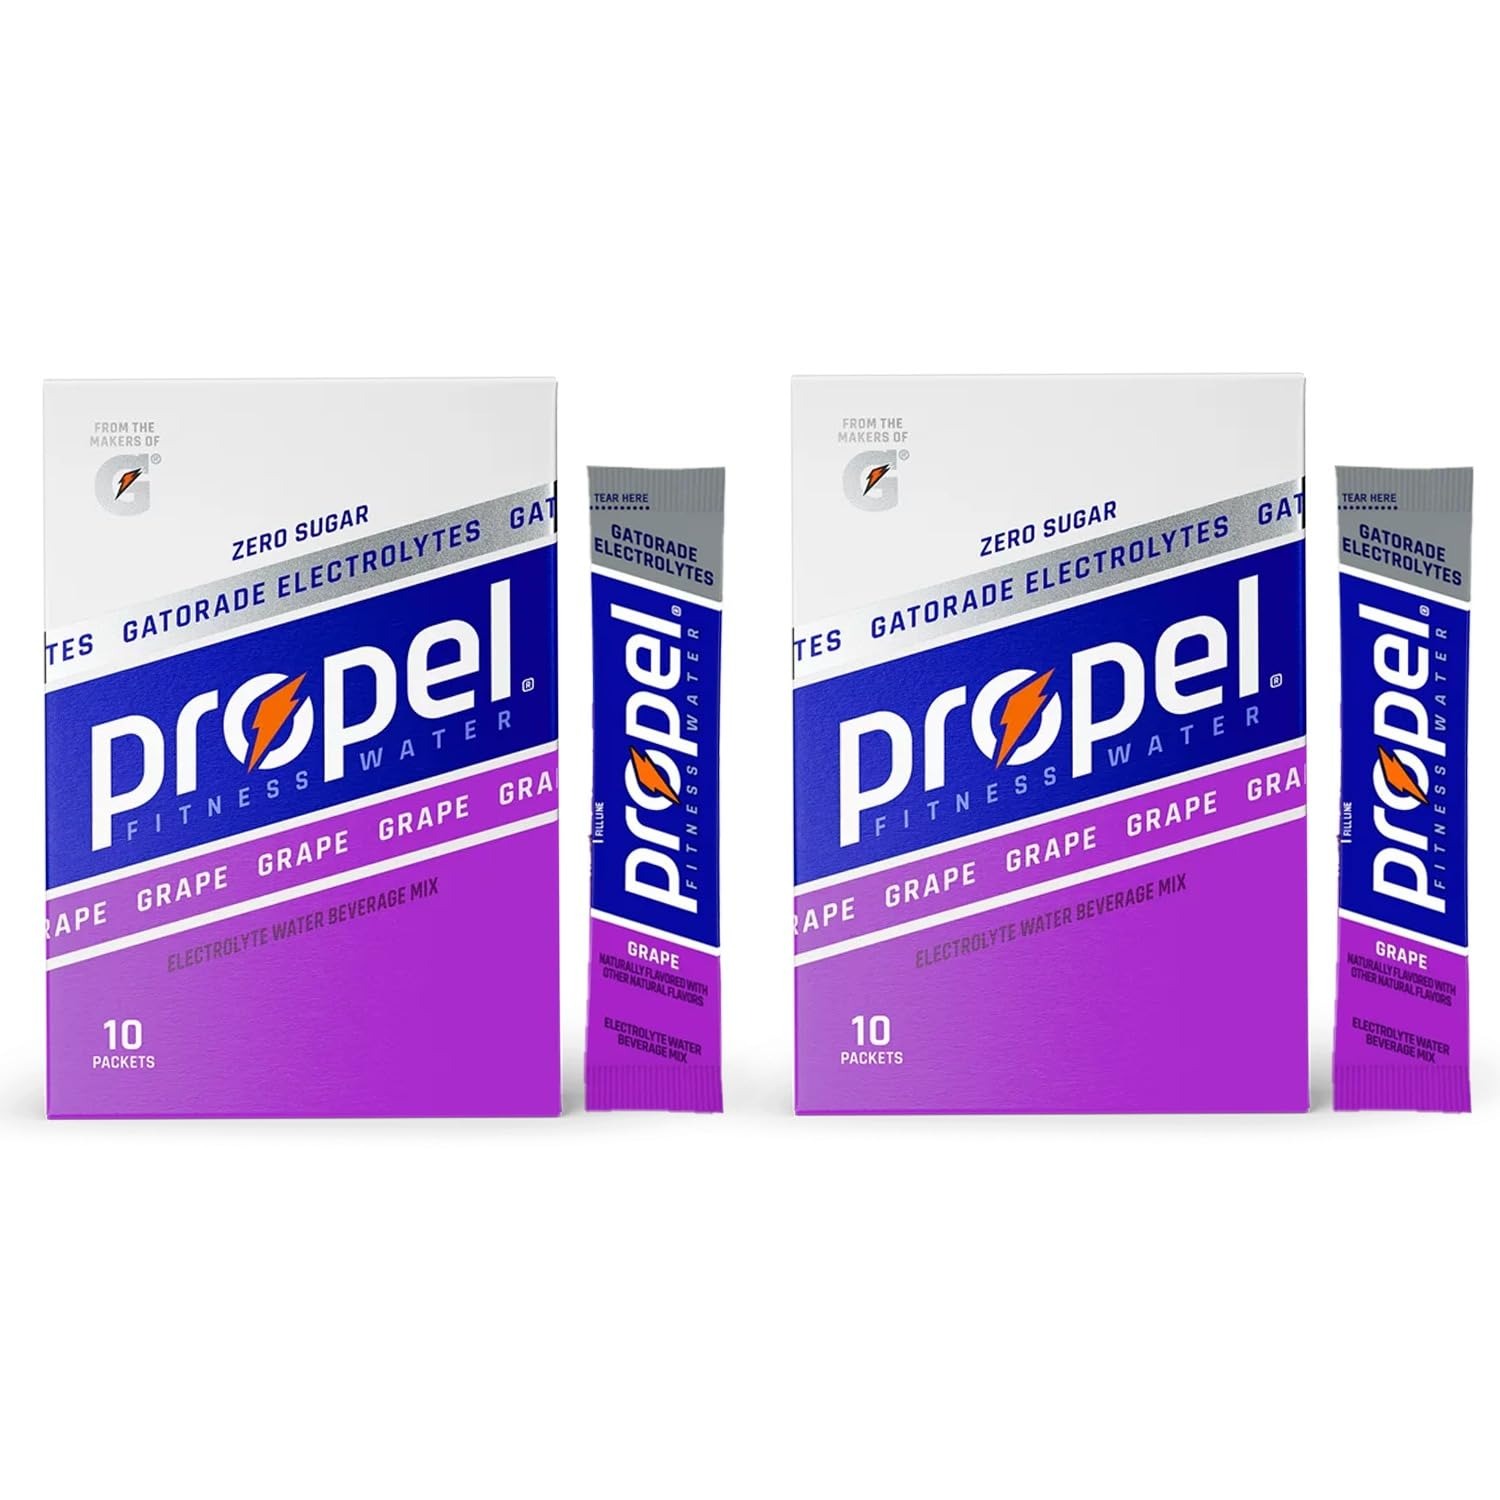
Item Name: Propel Powder Packets, Grape With Electrolytes, Vitamins and No Sugar, 20 Count (Pack of 2) - in GARIZZE Box
Bullet Point 1: Contains 2 x 10 count boxes of Propel Powder Packets, Grape flavor with Electrolytes, Vitamins and No Sugar
Bullet Point 2: Created by the makers of Gatorade, Propel is the only zero calorie, zero sugar electrolyte water beverage among national enhanced water brands with enough electrolytes to replace what is lost in sweat.
Bullet Point 3: Propel electrolyte water beverage contains B Vitamins (B3, B5, and B6), and antioxidant Vitamins C and E.
Bullet Point 4: All Propel products are designed for people with busy, active lifestyles who want a water that is formulated for fitness and supports hydration.
Bullet Point 5: Pour one packet into a 16.9-fl. oz. water bottle, then shake until mixed.
Value: 1.76
Unit: Ounce

Price: 14.99